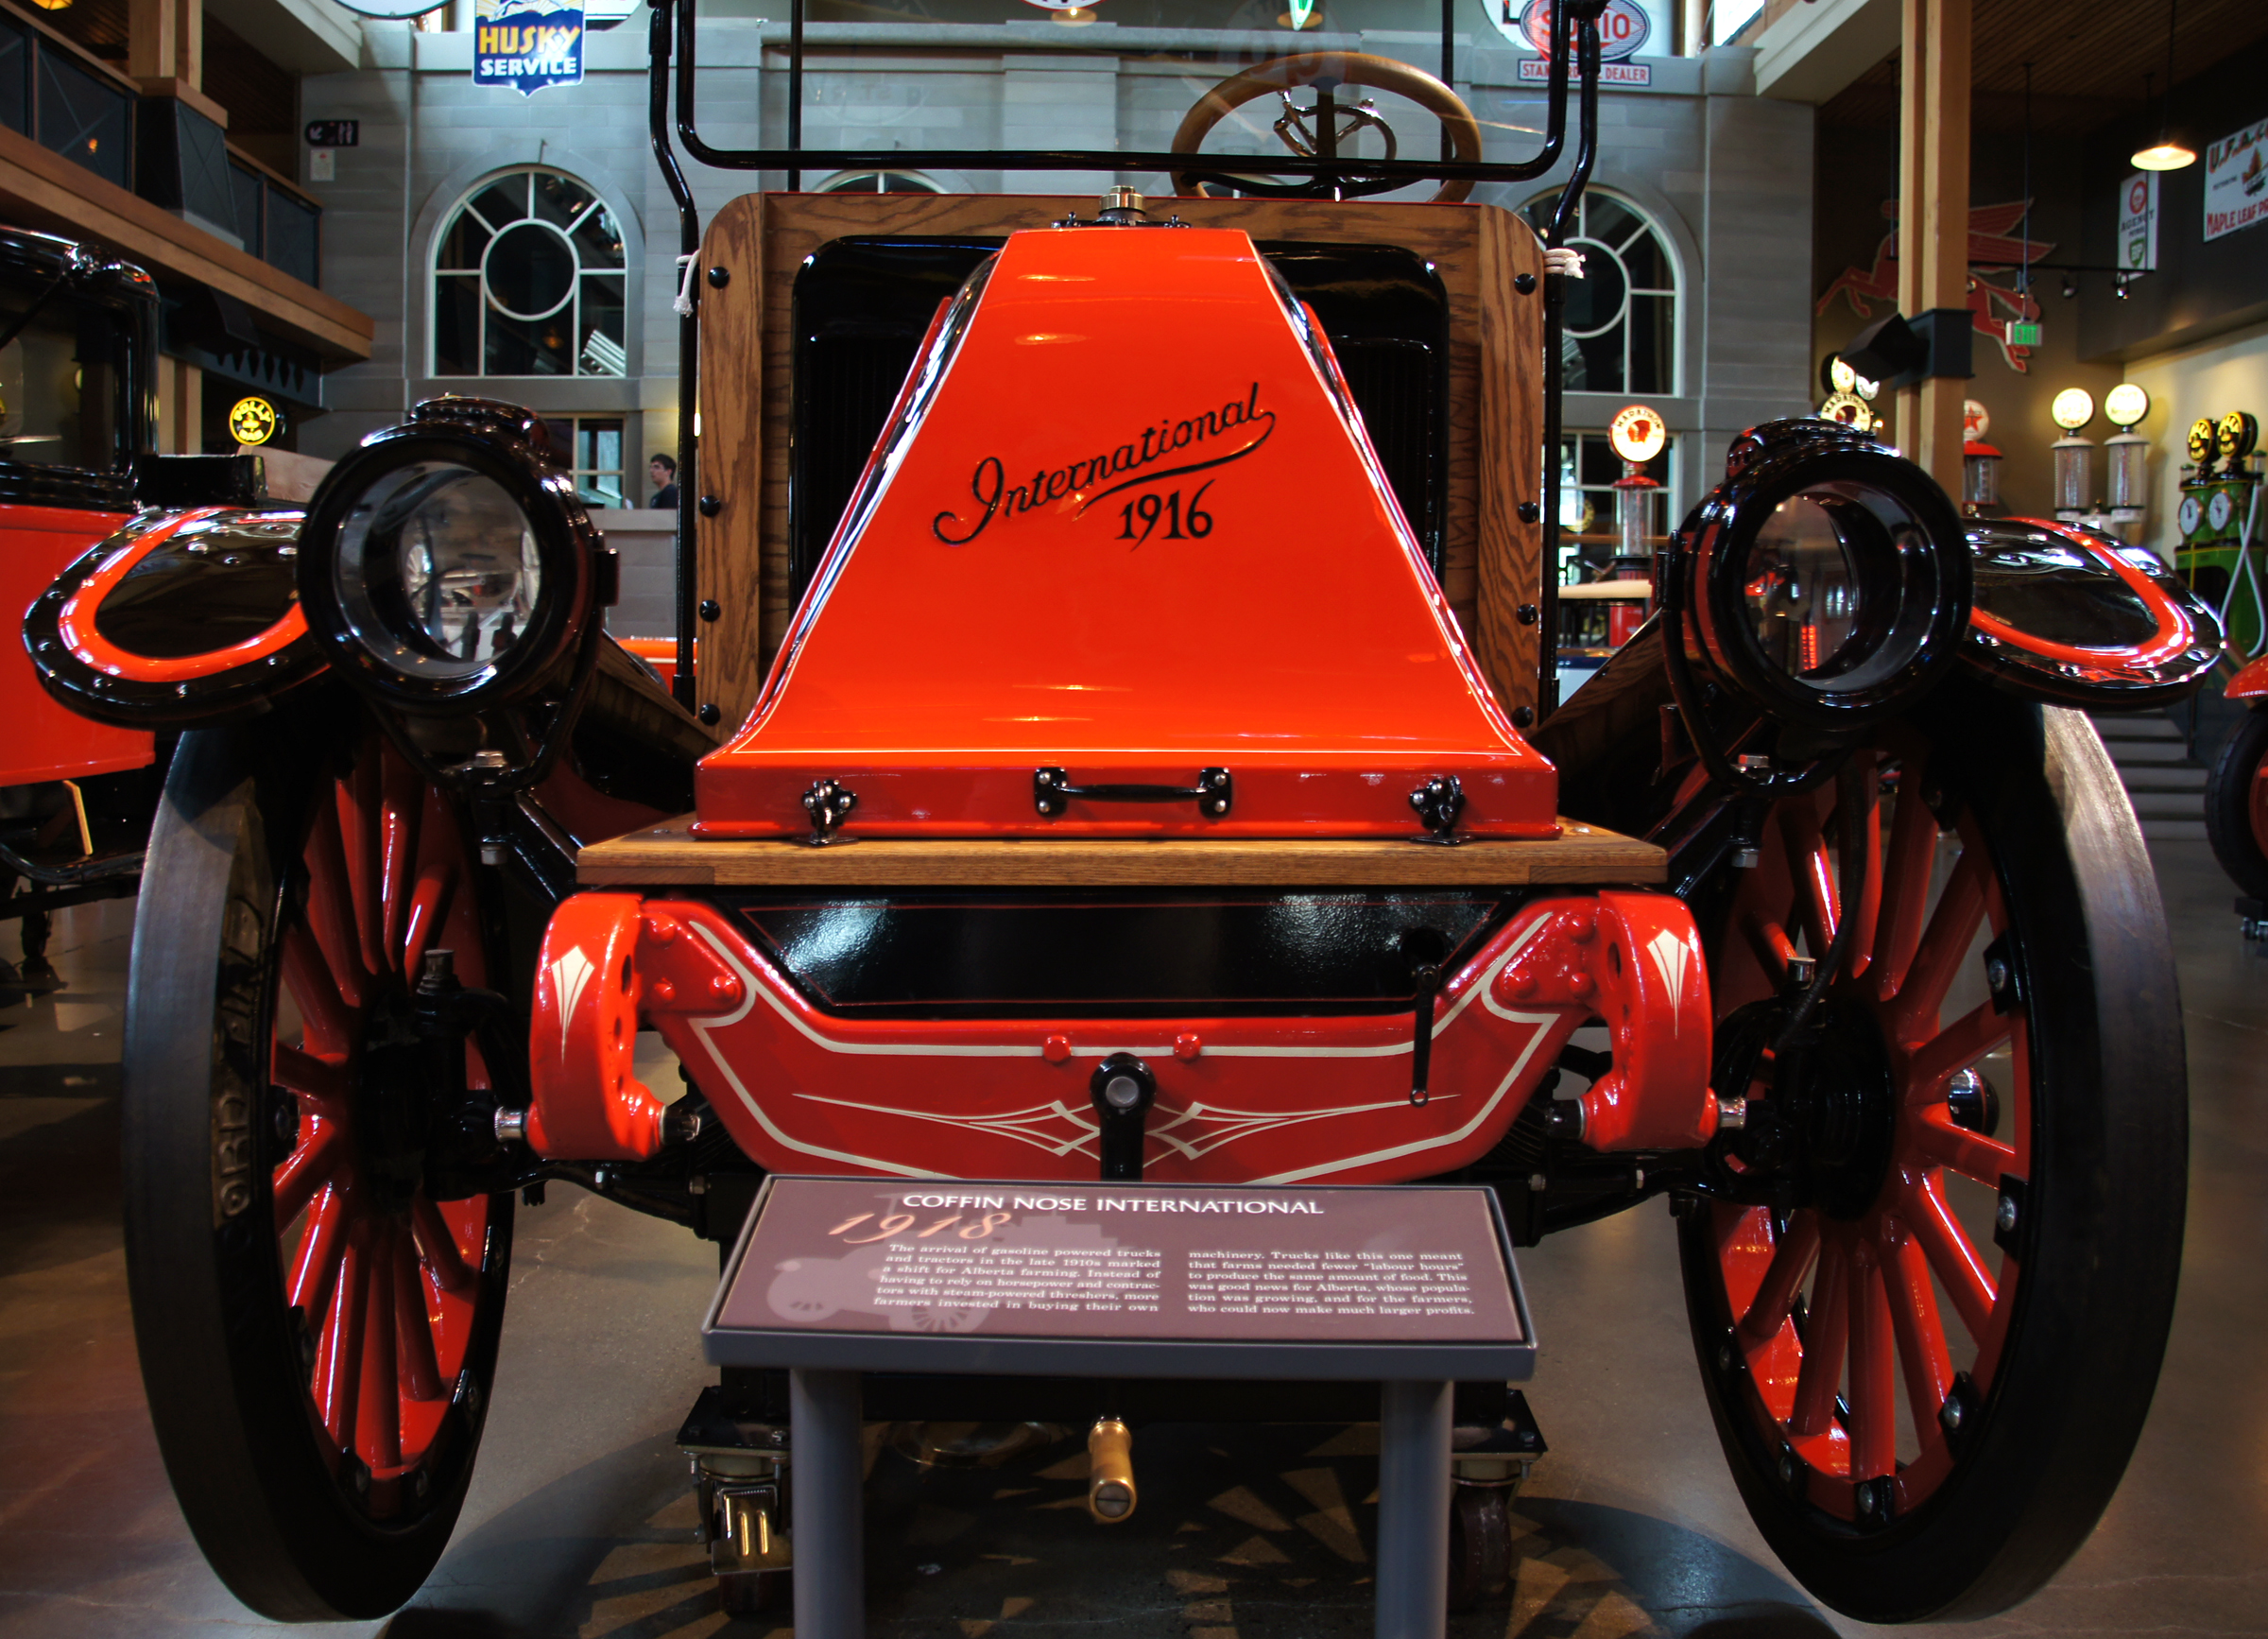
car, wheel, vehicle, motorcycle, sports car, motor vehicle, vintage car, supercar, engine, racing, race track, classic, exhibition, calgary, sonydslra580, tamron18270mmf3563pzd, gasolineallycalgary, calgarysightseeing, redtruck, antique car, auto show, land vehicle, auto racing, automobile make, automotive design